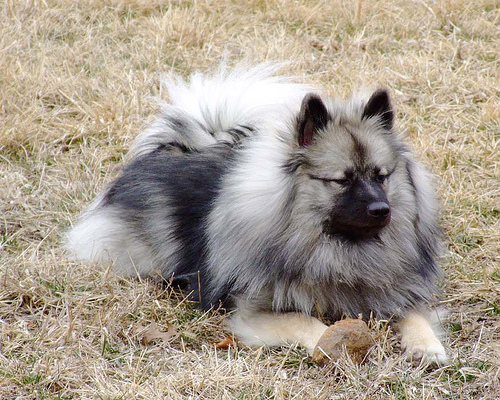
Animal: dog
Breed: keeshond